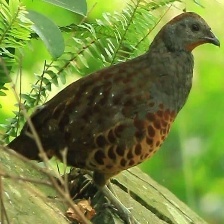
Species: CHINESE BAMBOO PARTRIDGE
Scientific name: BAMBUSICOLA THORACICUS
ImageNet parent category: partridge